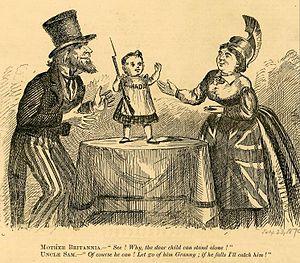
La caricature est publiée en juillet 1870, au moment où le Canada acquiert la Terre de Rupert, après la rébellion de la rivière Rouge. La Confédération canadienne était née trois ans plus tôt, en 1867. Dans cette caricature, la jeune fédération canadienne, qui n'a que trois ans, prend les traits d'un enfant. La Grande-Bretagne, son ancienne métropole, est représentée par Mère Britannia, lui tendant des bras protecteurs. Oncle Sam, qui personnifie les États-Unis, se tient de l'autre côté, prêt à «